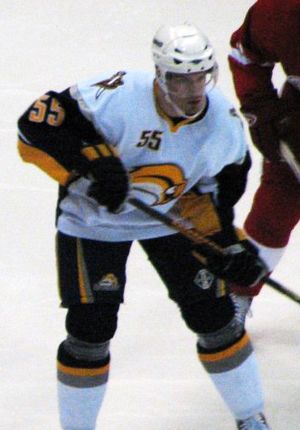
Buffalo Sabres
Buffalo Sabres er et professionelt ishockeyhold der spiller i den bedste nordamerikanske række NHL. Klubben spiller sine hjemmekampe i KeyBank Center i Buffalo, New York.